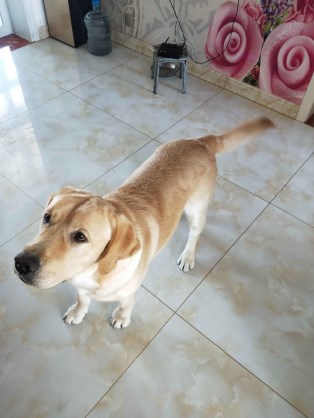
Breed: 3580-n000122-Labrador_retriever